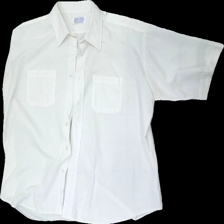
View: front
Type: Shirt
Category: Men
Brand: Not in the list
Brand text on label: City club
Colors: White
Material: 63% Polyester 37% Cotton
Cut: Regular
Season: All
Stains: Major
Price range: <50
Recommended usage: Export